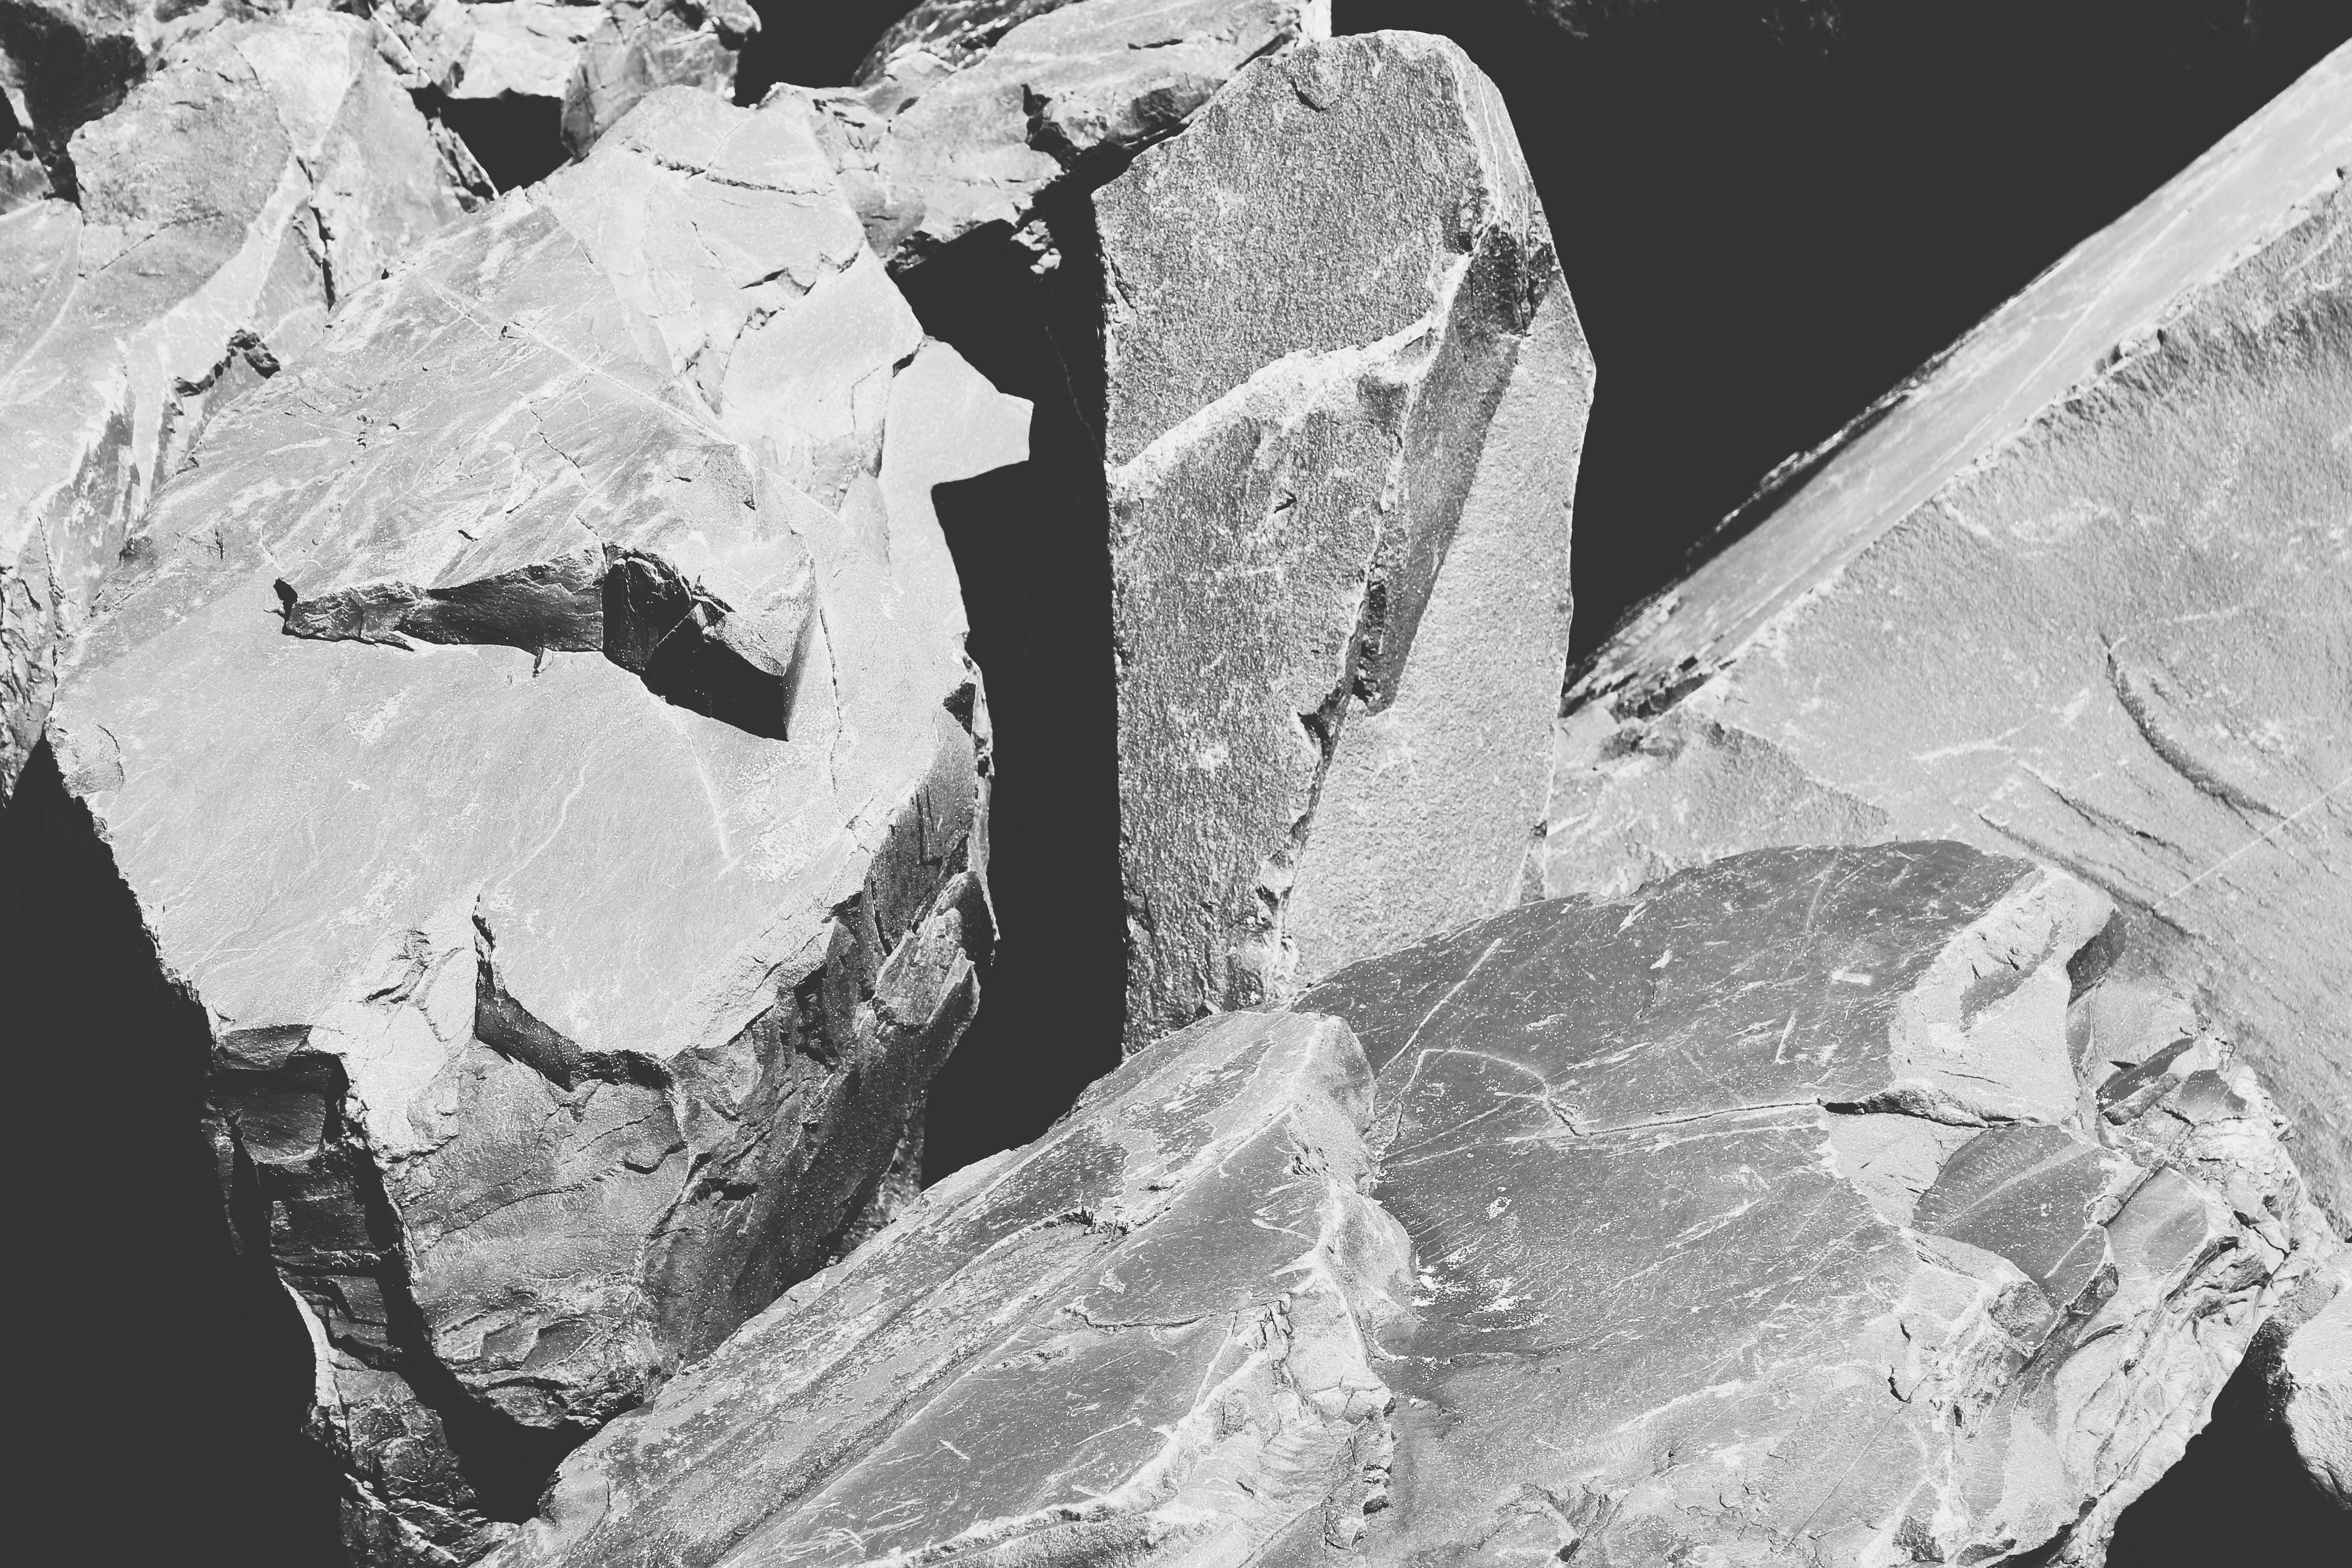
rock, black and white, ice, monochrome, geology, sketch, drawing, monochrome photography, geological phenomenon